Dixebra

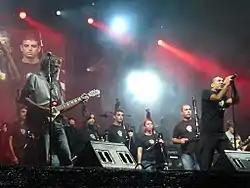
Dixebra in 2009

Dixebra was founded in 1987 in the Asturian city of Avilés with the idea of creating a rock band that would use the Asturian language in their lyrics with the aim of creating music that reflects the multiple realities of the country. The word dixebra is an Asturian word meaning division, isolation, independence... It has been traditionally used in the political rhetoric of Asturian nationalism. The band has a unique style, based on rock but mixing influences from a variety of modern genres (punk, reggae, ska, hip hop, funk...) and Asturian folk music.